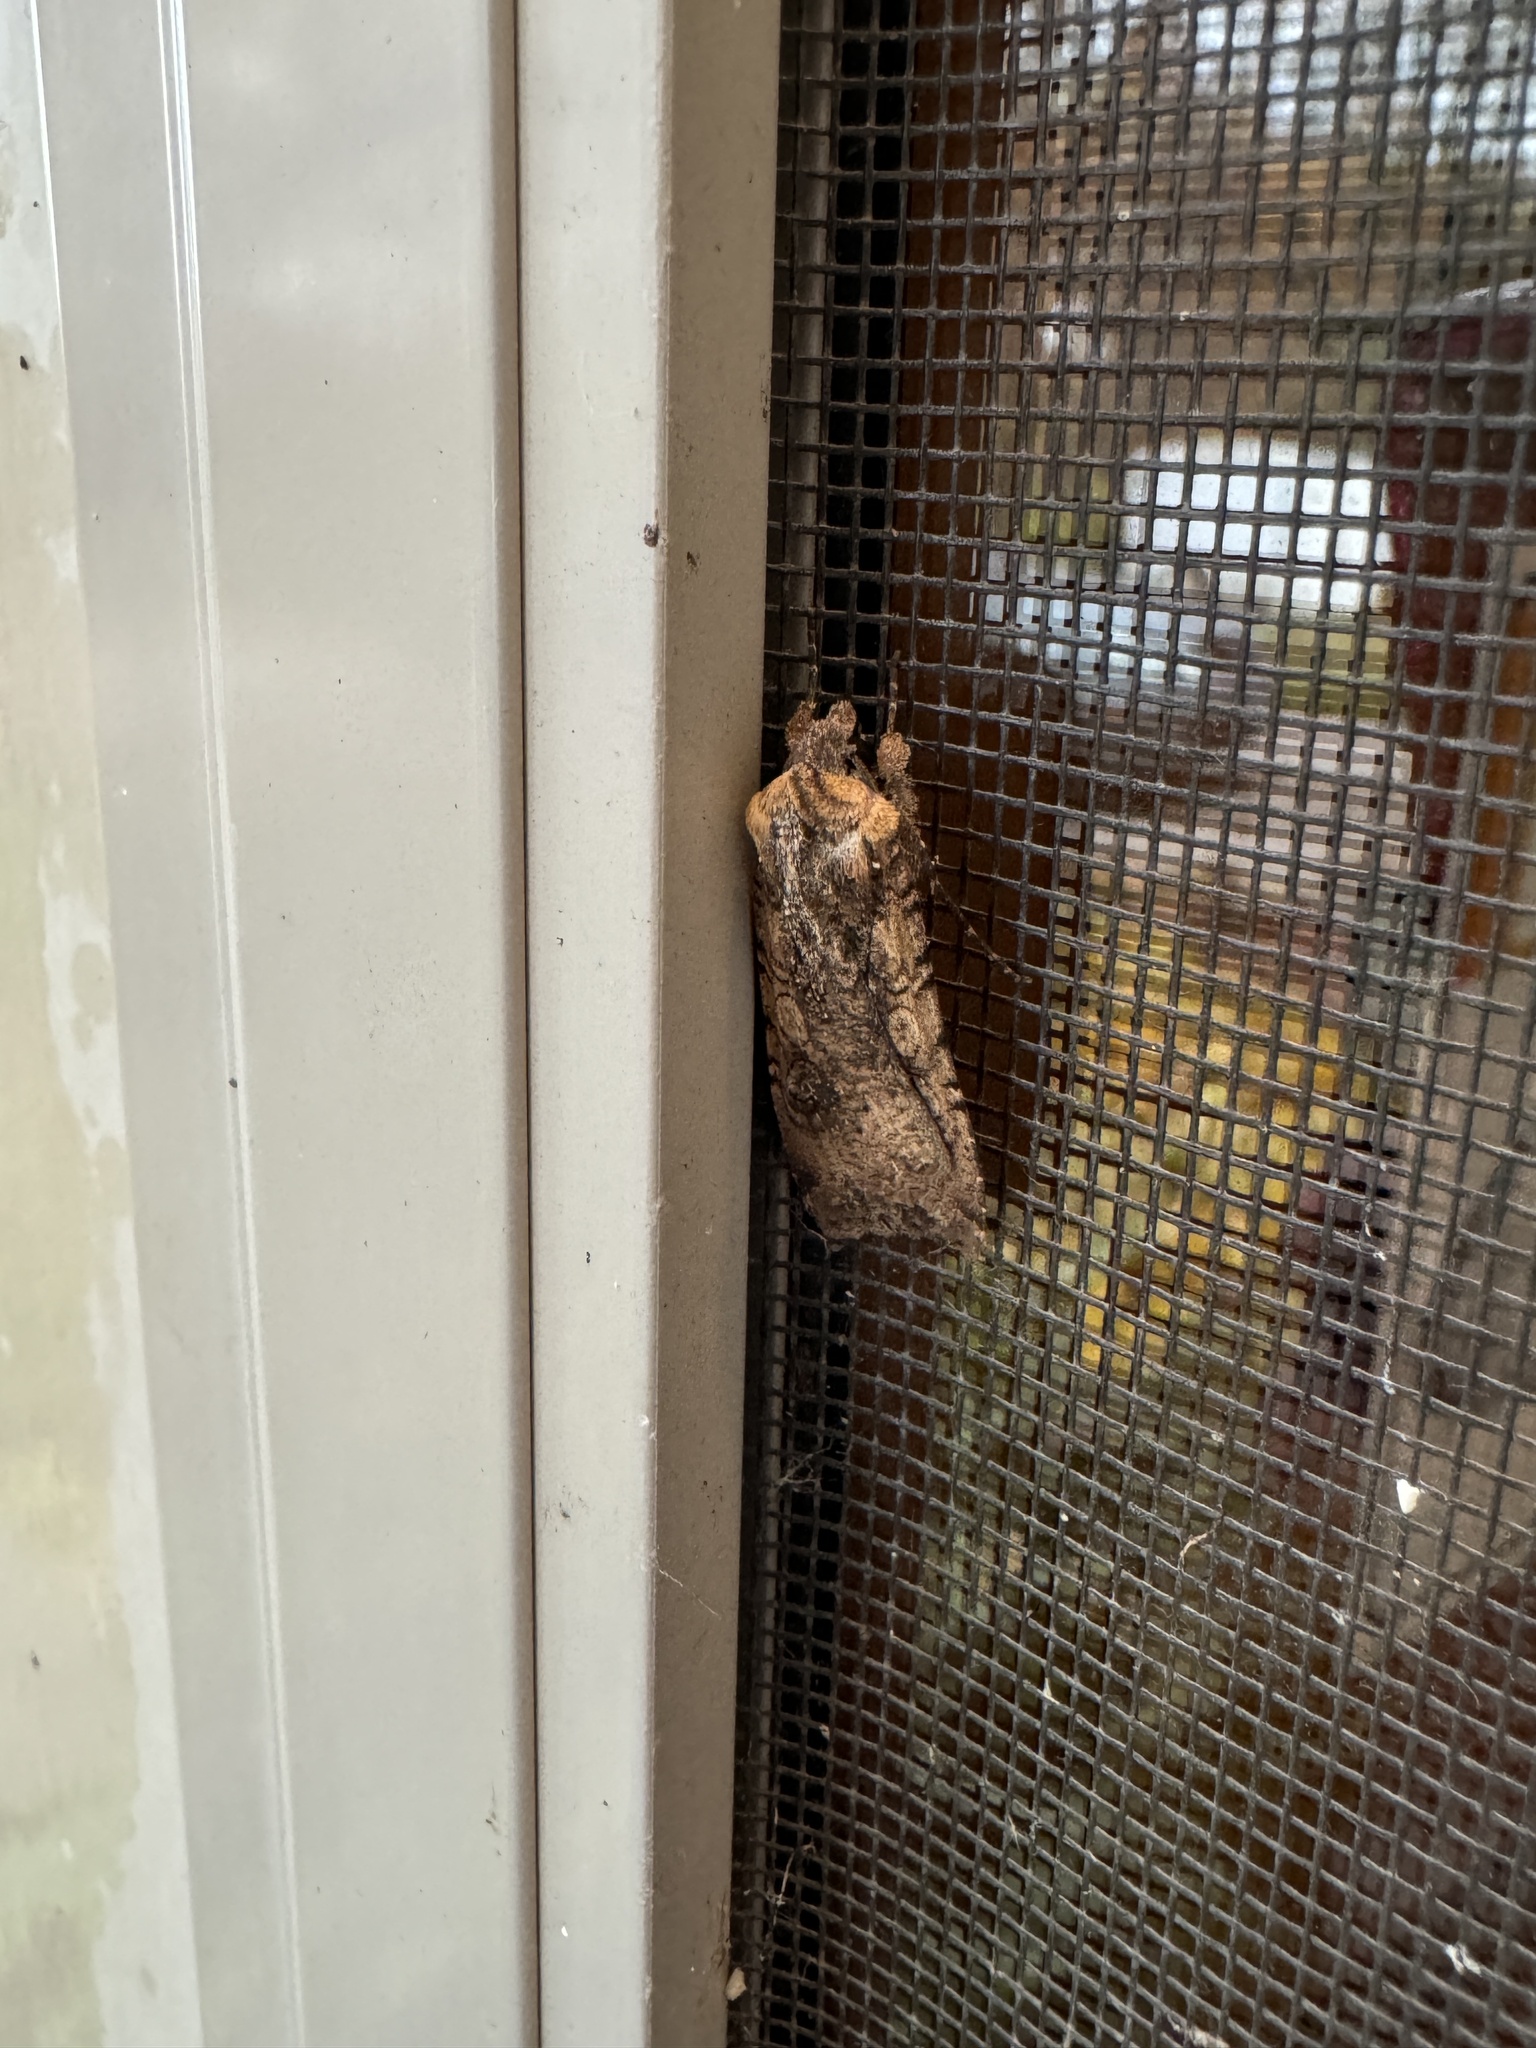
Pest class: cutworms